Djibouti City

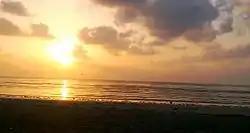
Siesta Beach at sunrise

The banking sector is one of the principal foundations of Djibouti's economy. The financial sector of the Republic of Djibouti has grown dramatically in recent years, a process that began in the early 2000s, and that was in large part prompted by an explosion the number of exchange agencies and remittances throughout the country. The Djiboutian financial sector, with total assets of 265 billion DJF or 10.2 per cent of GDP, has not been affected by the international financial crisis. Djibouti has been considered an oasis of peace and a model of political stability in a region.